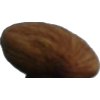
Label: almonds